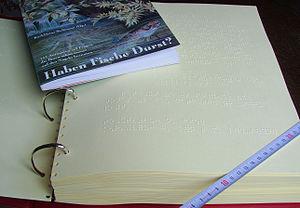
Le braille est un système d’écriture tactile à points saillants, à l’usage des personnes aveugles ou fortement malvoyantes. Le système porte le nom de son inventeur, le Français Louis Braille qui avait perdu la vue à la suite d'un accident. Élève à l’Institution royale des jeunes aveugles, il modifie et perfectionne le code Barbier. En 1829 paraît le premier exposé de sa méthode.